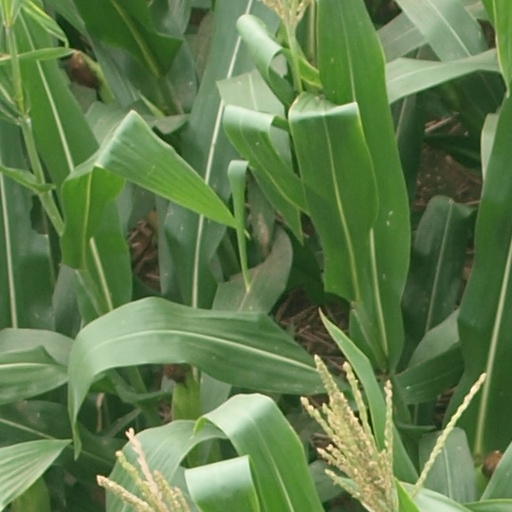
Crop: maize; corn